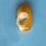
Maize quality: Good